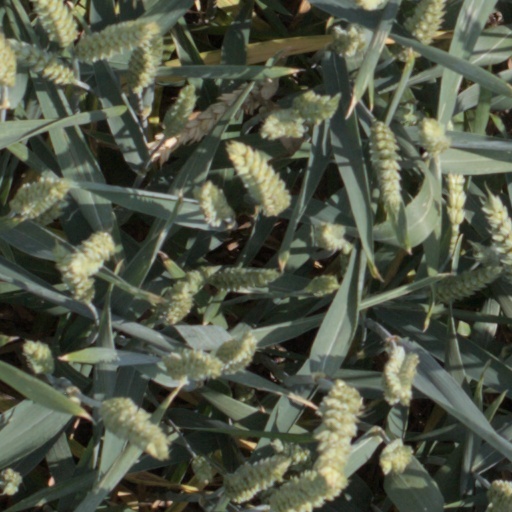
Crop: wheat